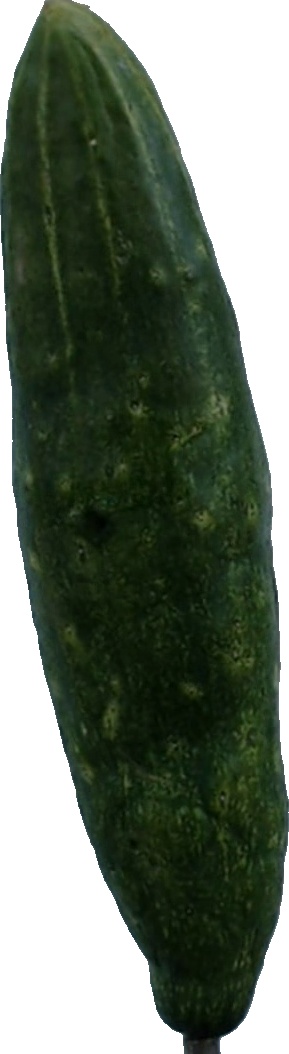
Label: cucumber_3